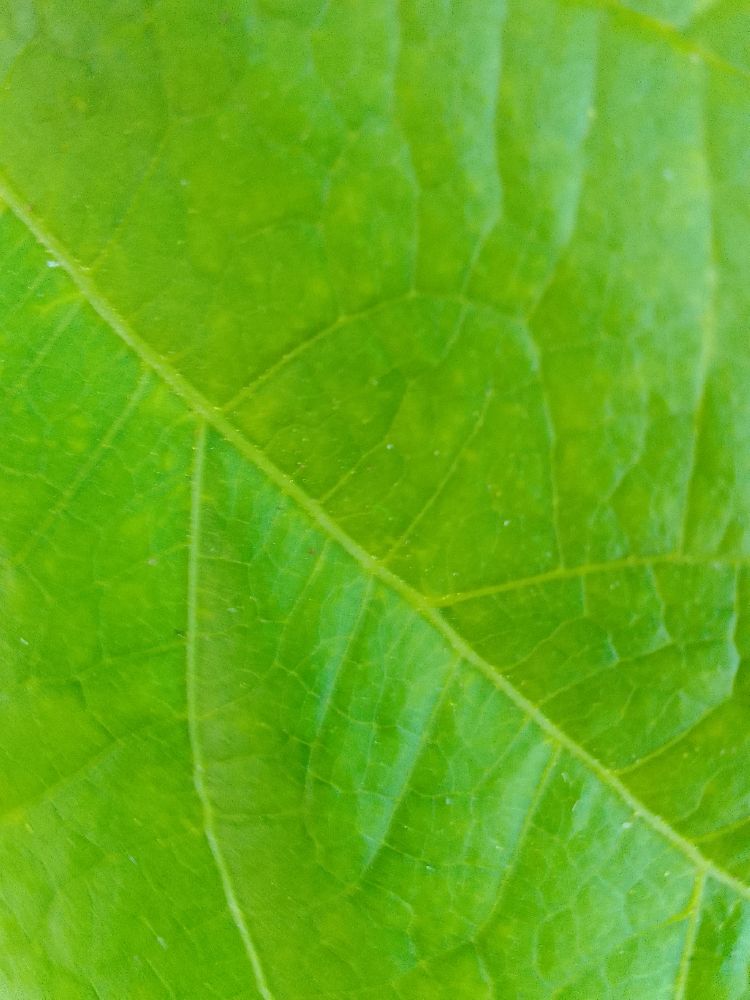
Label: healthy